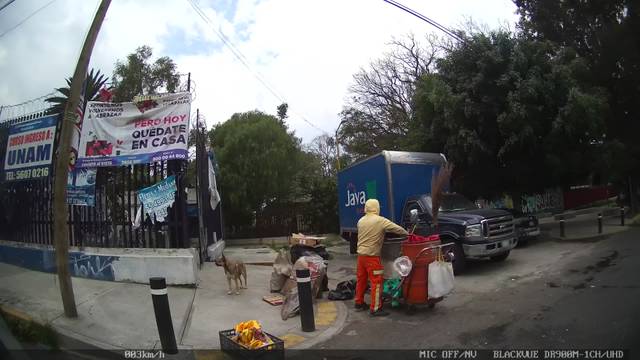
Region: Mexico
Coordinates: 19.345, -99.105